Oldenburg, Indiana

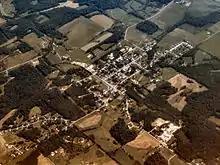
Fly-over view of Oldenburg

Oldenburg was founded in 1837 by a group of German settlers. The town was named after Oldenburg, in Germany. Incorporated in 1881, Oldenburg is called the "Village of Spires" because of its churches and religious educational institutions. In 1851, Mother Theresa Hackelmeier (1827-1860) founded the Sisters of St. Francis of Oldenburg who would open numerous schools in the Midwest.